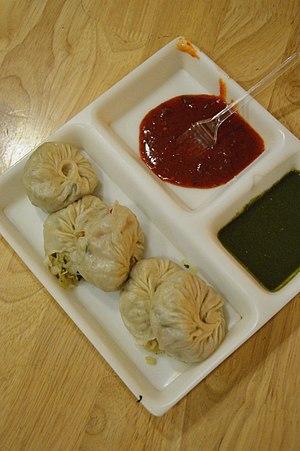
Le momo est un ravioli originaire du Tibet, cuit à la vapeur ou plus rarement bouilli. Il est devenu un mets traditionnel également au Népal et au Bengale-Occidental.